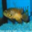
Label: aquarium_fish